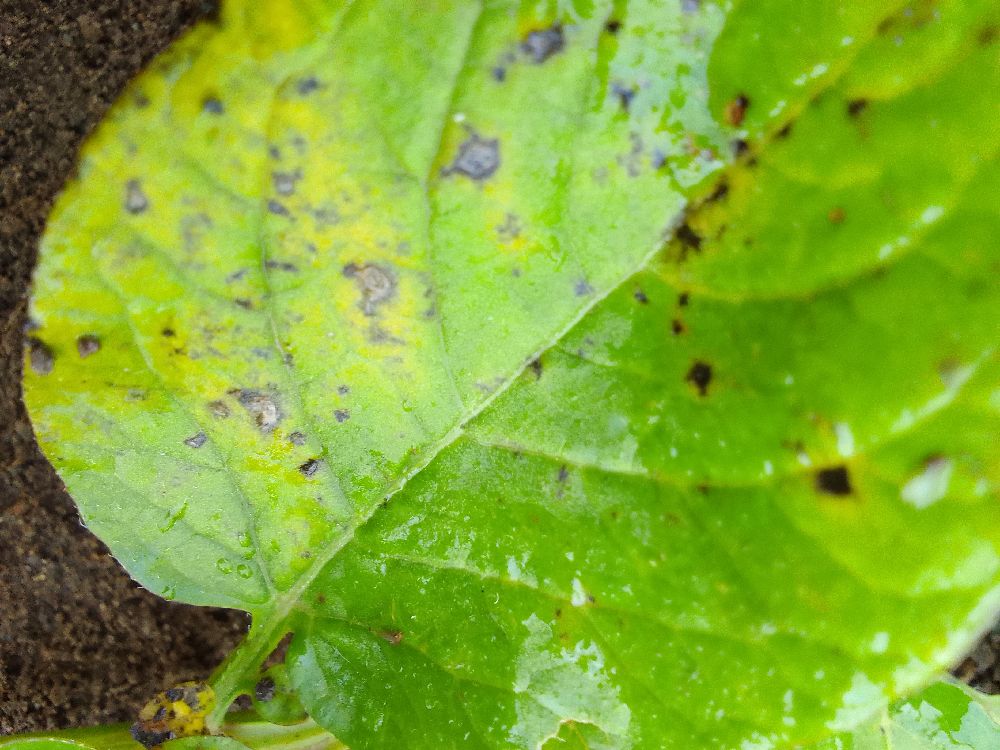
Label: Early blight